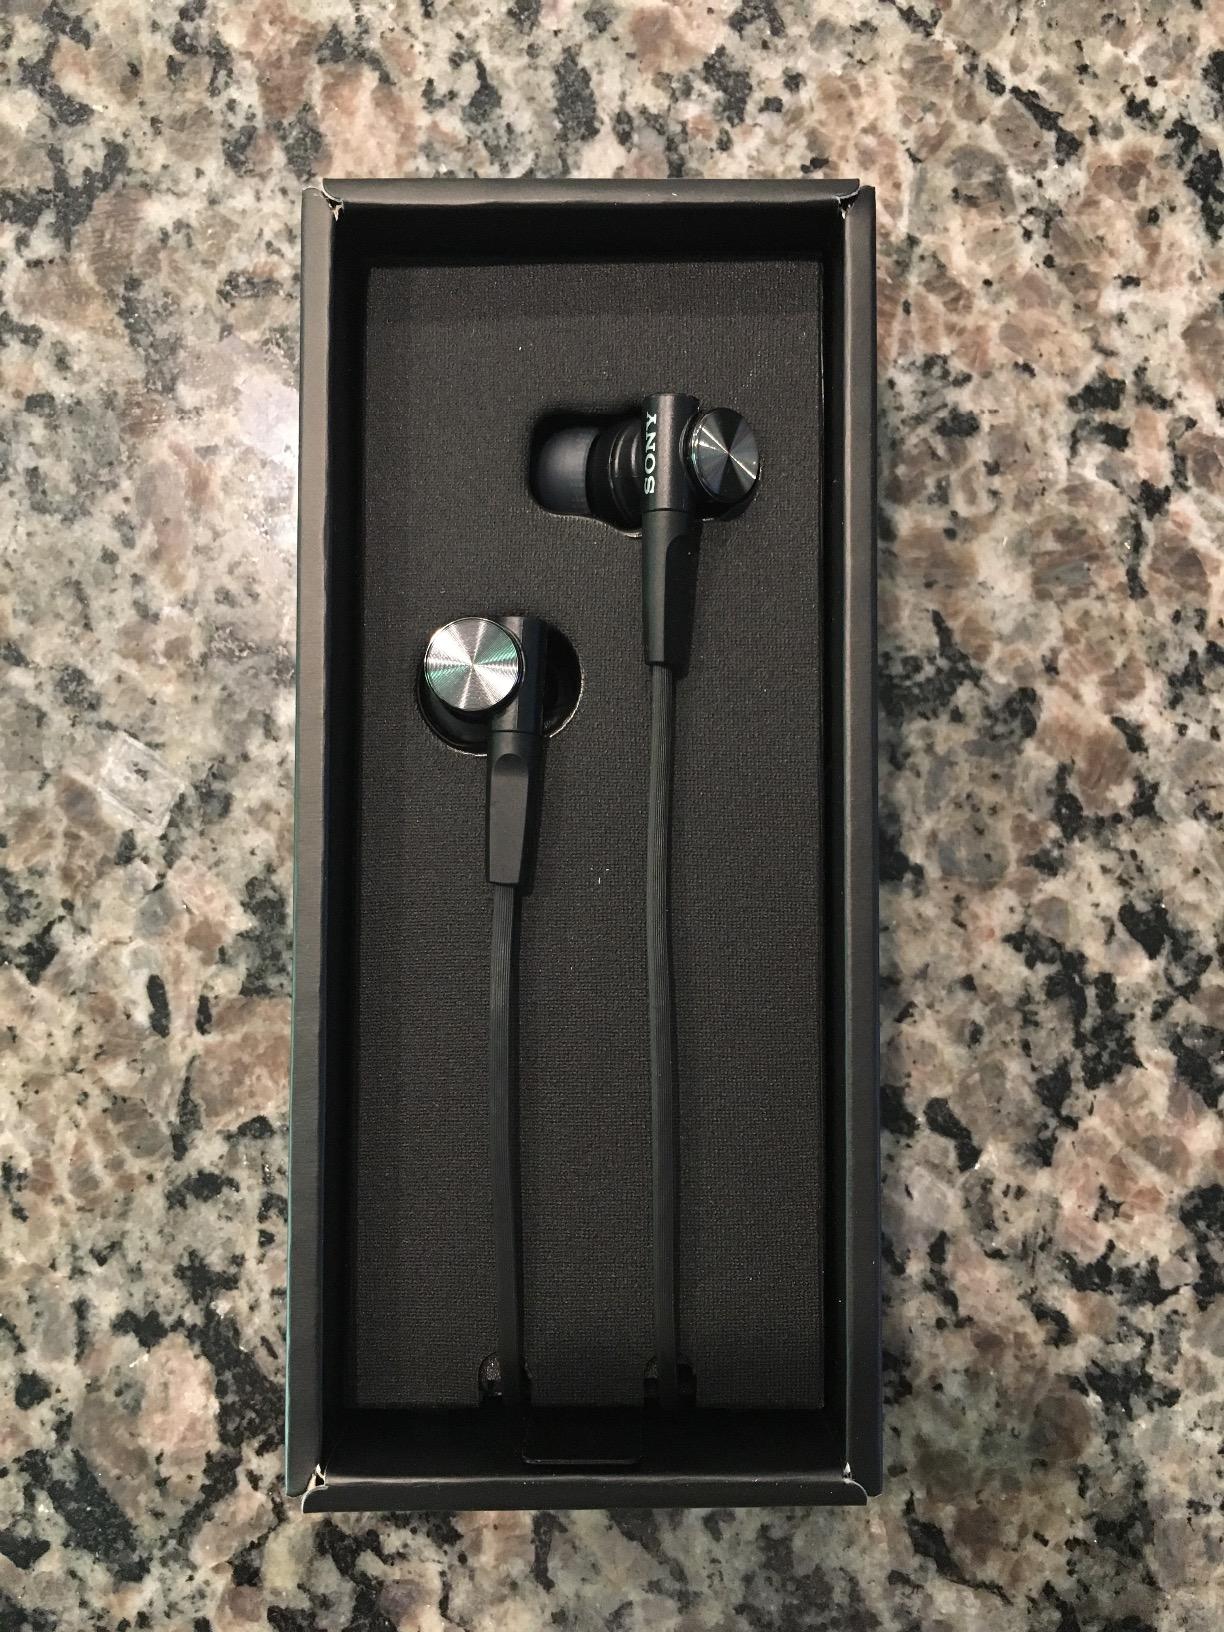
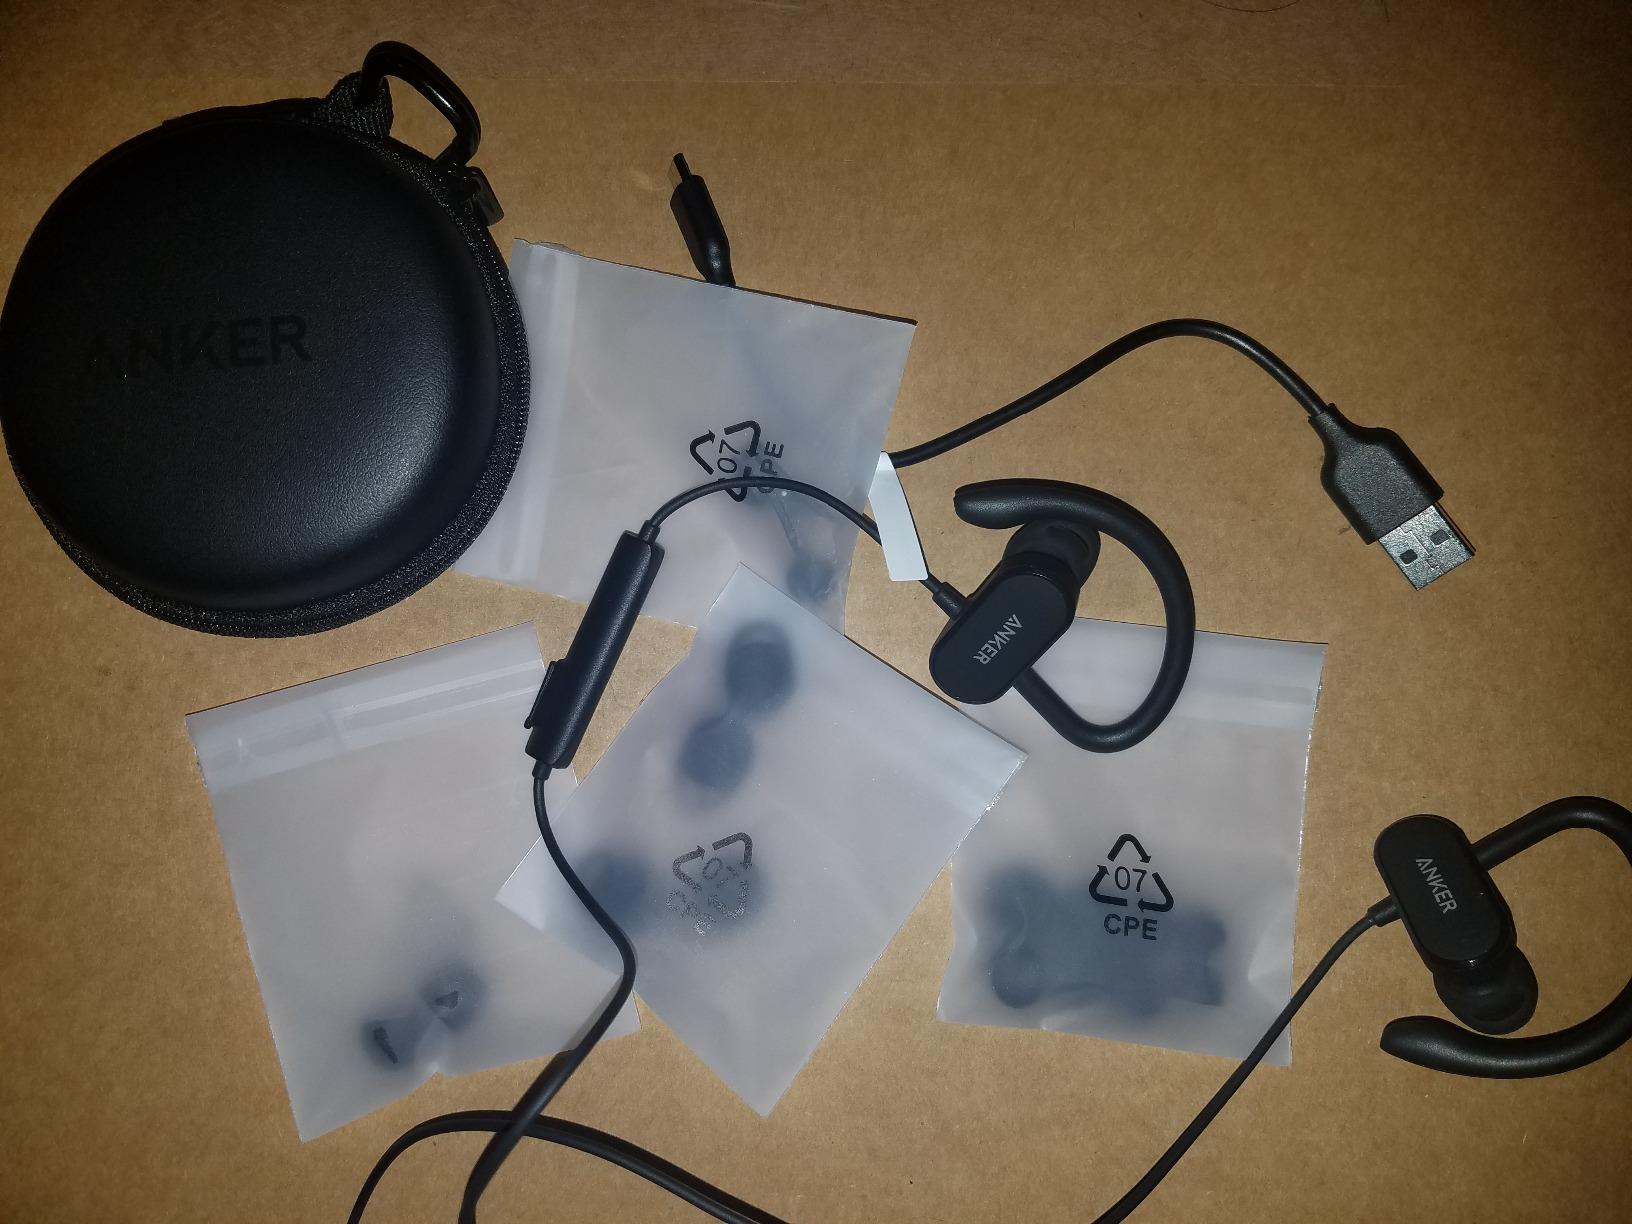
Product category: headphones
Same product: no